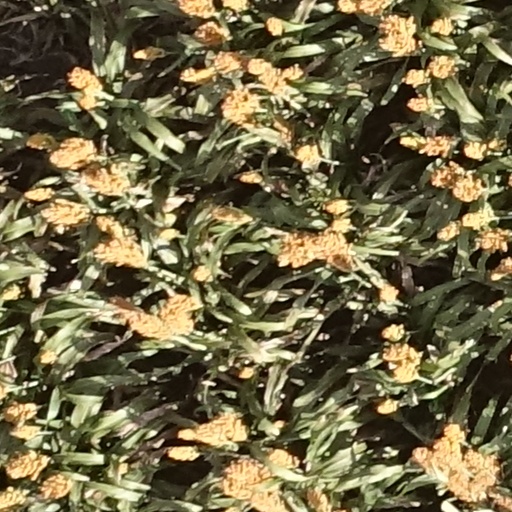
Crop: sorghum